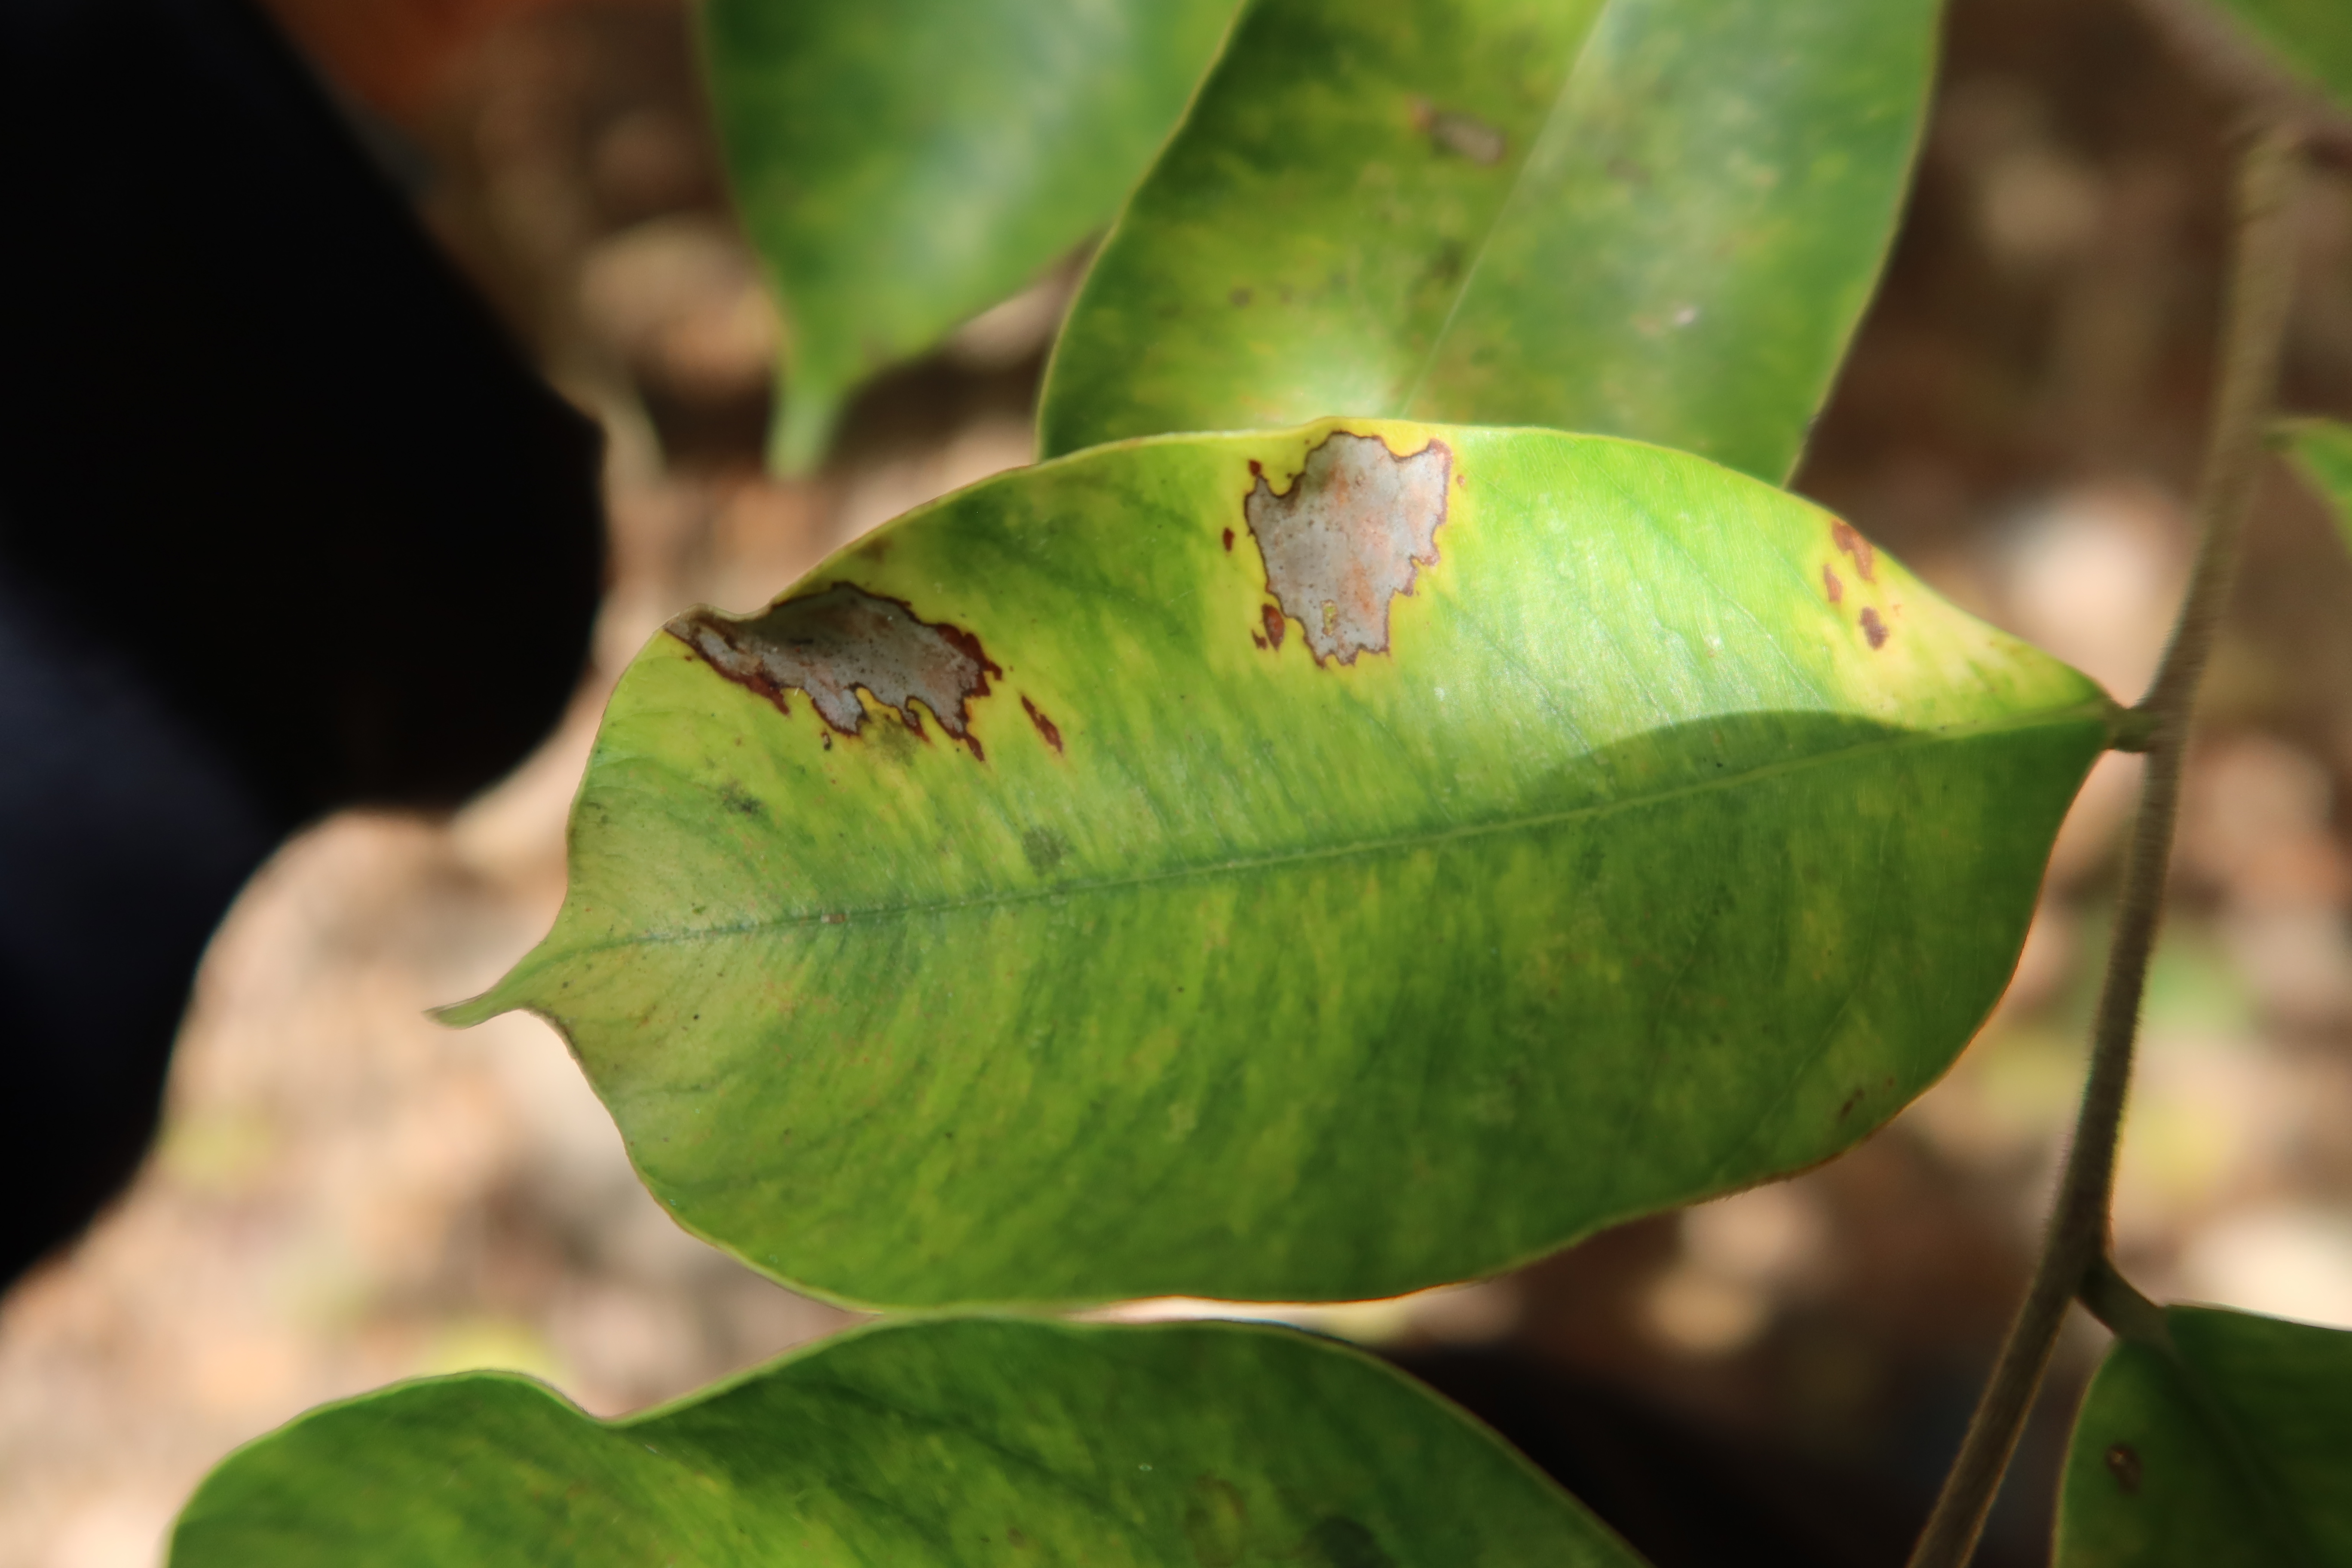
Label: Downy mildew